Voyage of the Damned (Doctor Who)

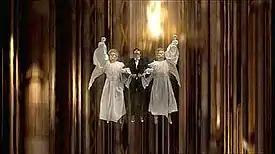
A scene where the Doctor was lifted by the angelic Host to the ship's bridge was both criticised and praised for its religious imagery.

The episode was criticised by Millvina Dean, the last survivor of the sinking of the "Titanic", who said: "The "Titanic" was a tragedy which tore so many families apart. I lost my father and he lies on that wreck. I think it is disrespectful to make entertainment of such a tragedy." A spokeswoman for the show said: "No offence was intended. 'Voyage of the Damned' is set on a spaceship called "The Titanic" and not a boat." The organisation Christian Voice expressed offence at the religious imagery of a scene in which the Doctor is lifted through the ship by robot angels, believing the messianic portrayal of the Doctor as "inappropriate".